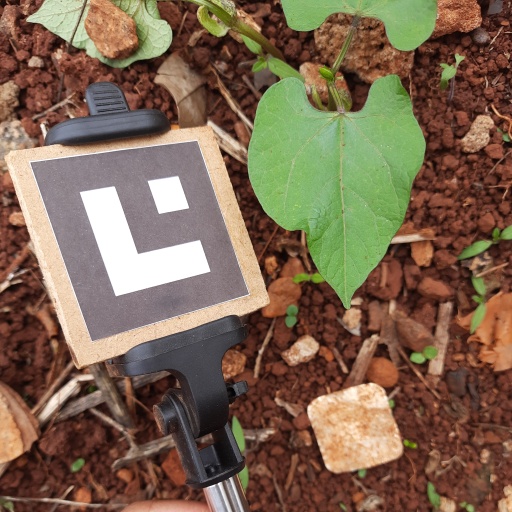
Observations: wavy surface, no eating holes, under shade